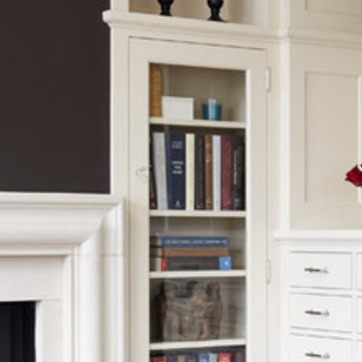
Material: paper